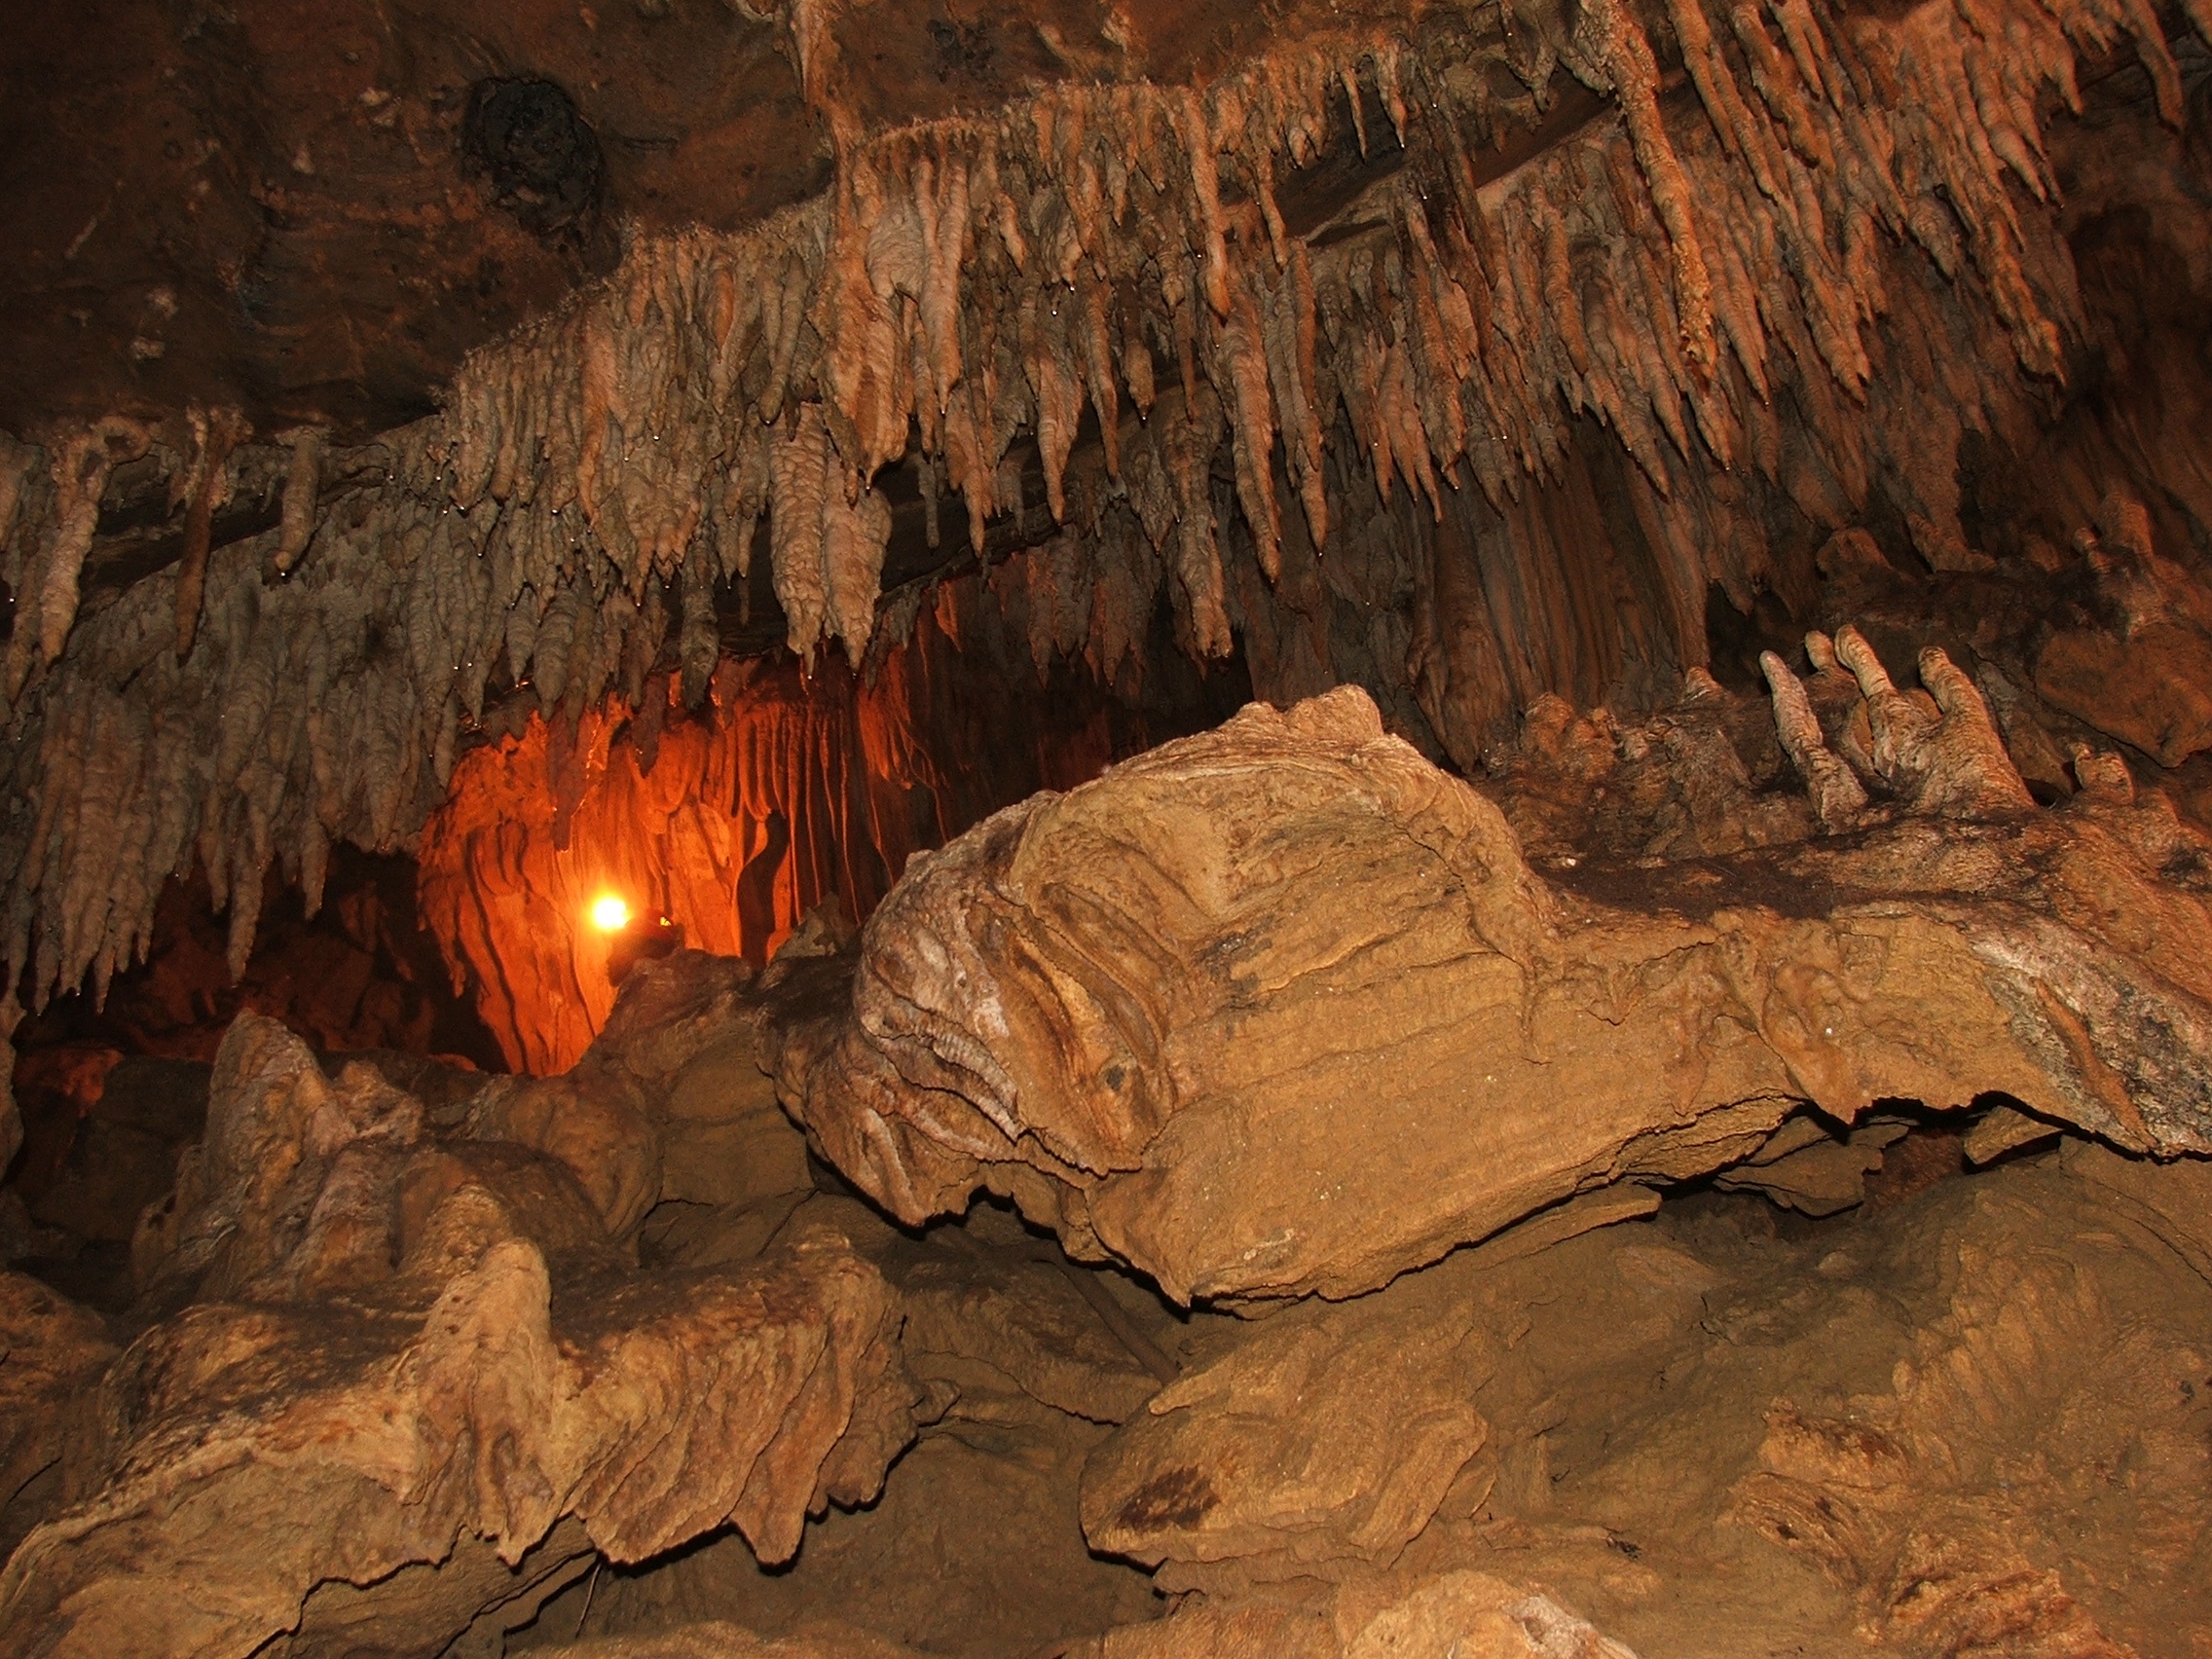
formation, cave, mallorca, wadi, caving, stalagmite, stalactite, landform, geographical feature, pit cave, speleothem, munverpro active tourism